Mandrel

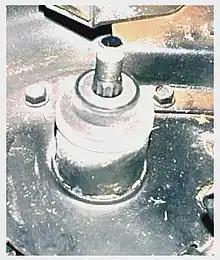
Pulley-driven mandrel used to hold lawn tractor cutting blades

Mandrels are also used in industrial composite fabrication, such as in filament winding. During the manufacturing process, resin-impregnated filaments are wound around a mandrel to create a composite material structure or part. The structure is cured, and the mandrel is removed. One problem with this type of process is difficulty in removing the mandrel from the completed work. A mandrel with a changeable shape can be more easily extracted. When heated above a certain temperature, the mandrel becomes elastic and can be manipulated into the desired shape and then cooled to become rigid again in the new shape. It can then be used in the filament winding process. Once the composite part is cured, the mandrel can be reheated until elastic and easily removed from the cured part. These types of mandrels can be used repeatedly.